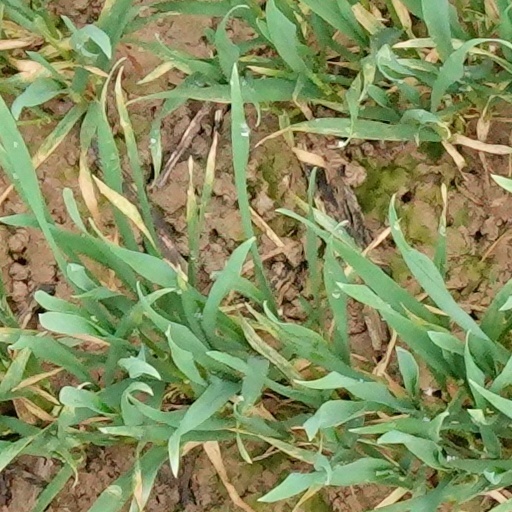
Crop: wheat